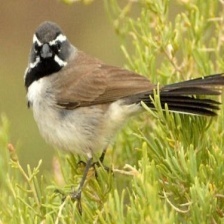
Species: BLACK-THROATED SPARROW
Scientific name: AMPHISPIZA BILINEATA